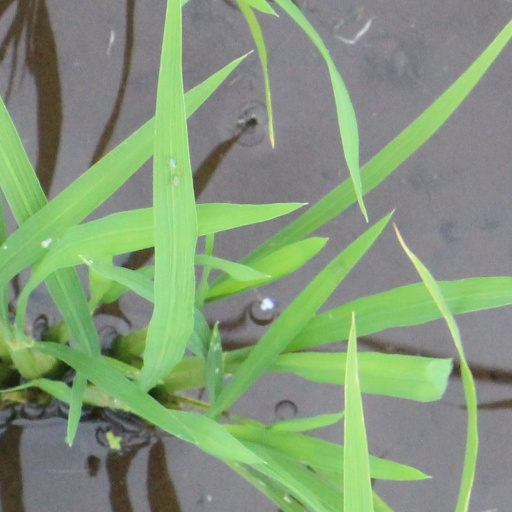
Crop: rice